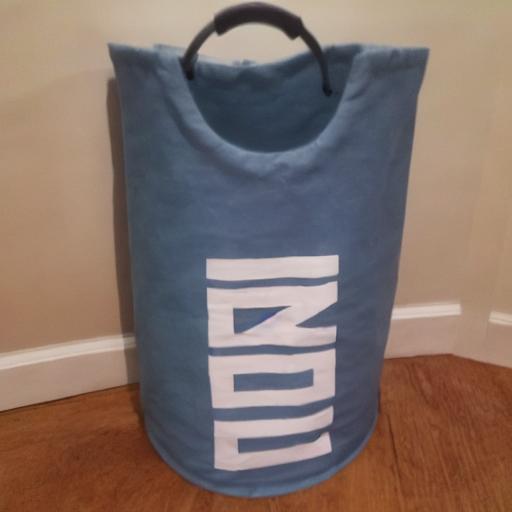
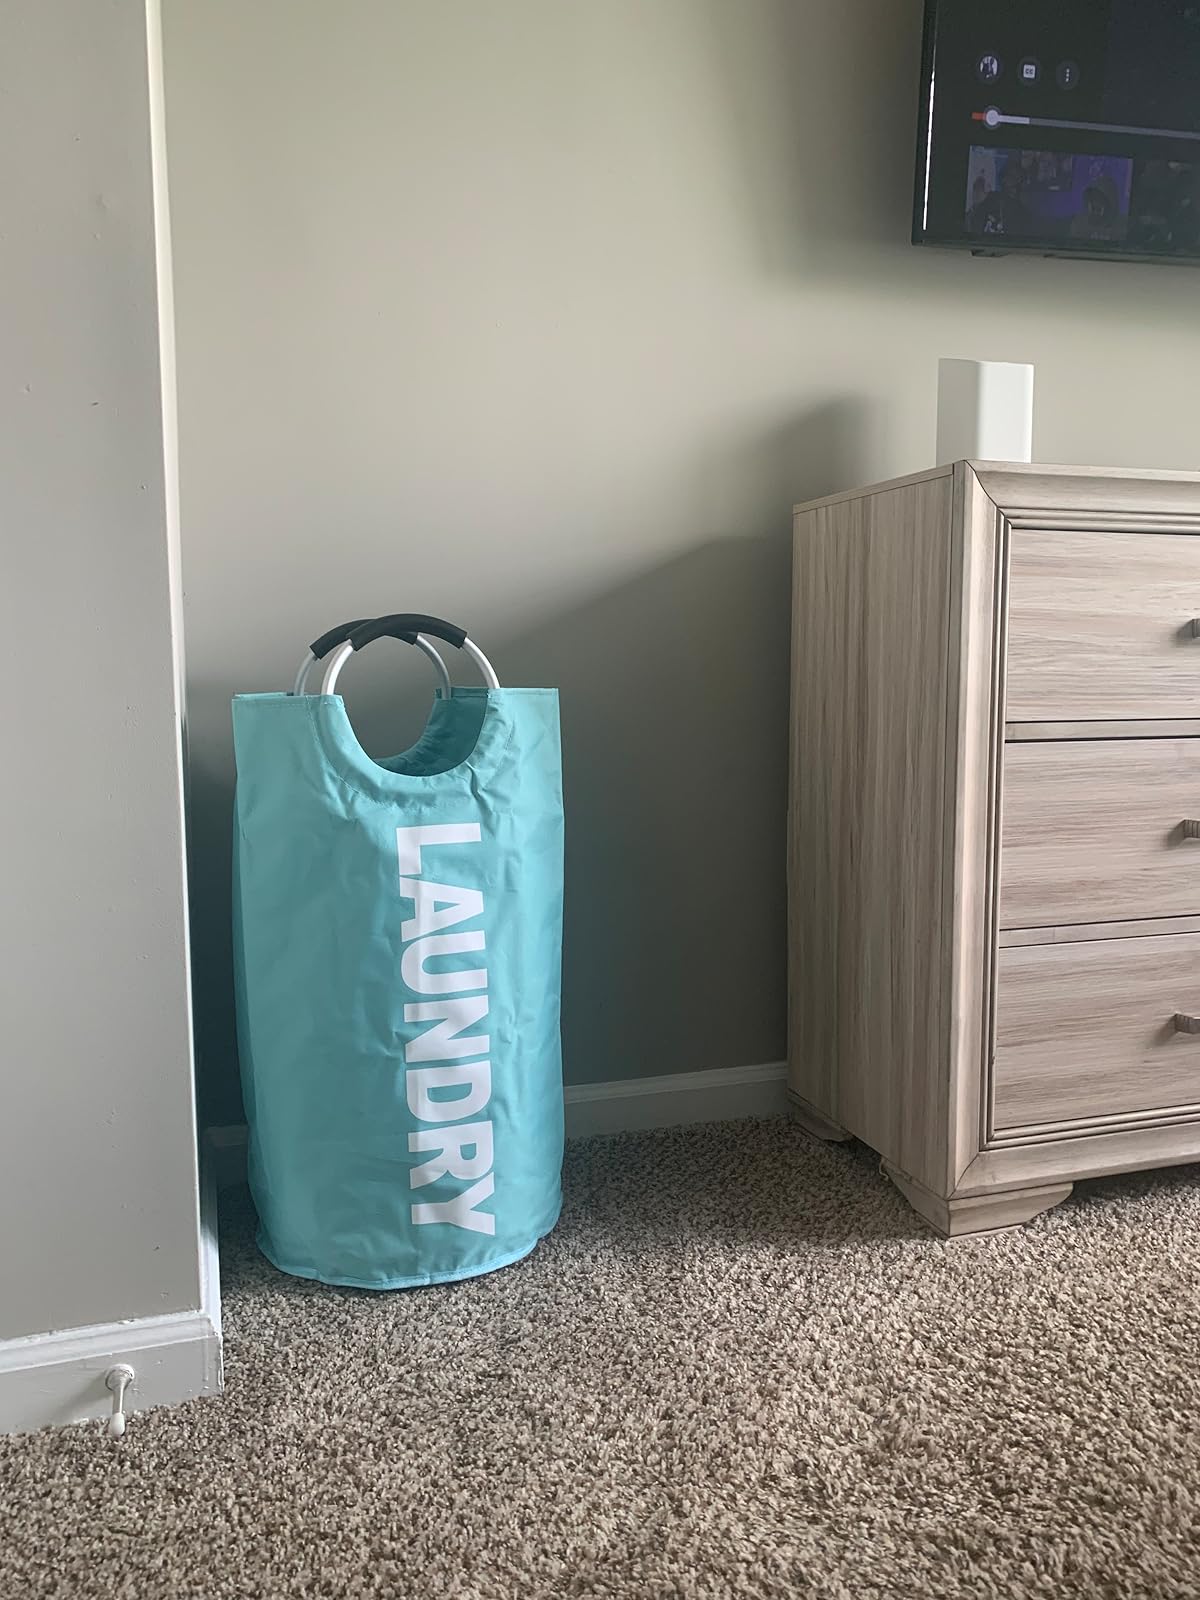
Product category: items_hamper
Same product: no